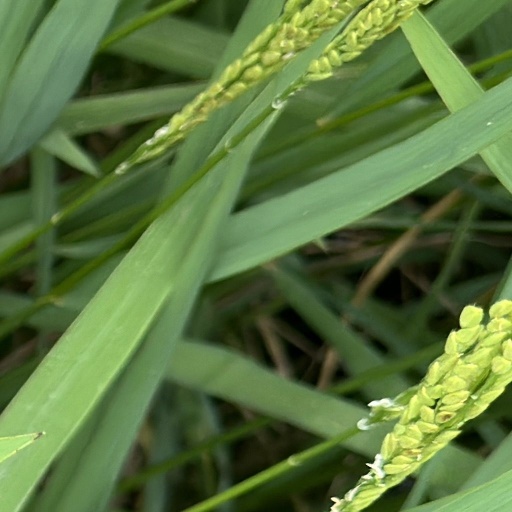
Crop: rice